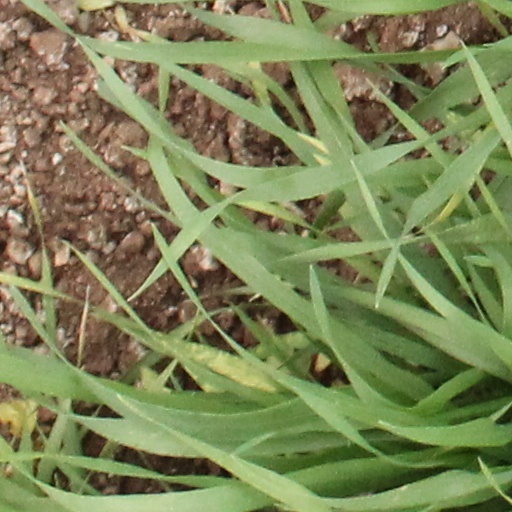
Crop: wheat